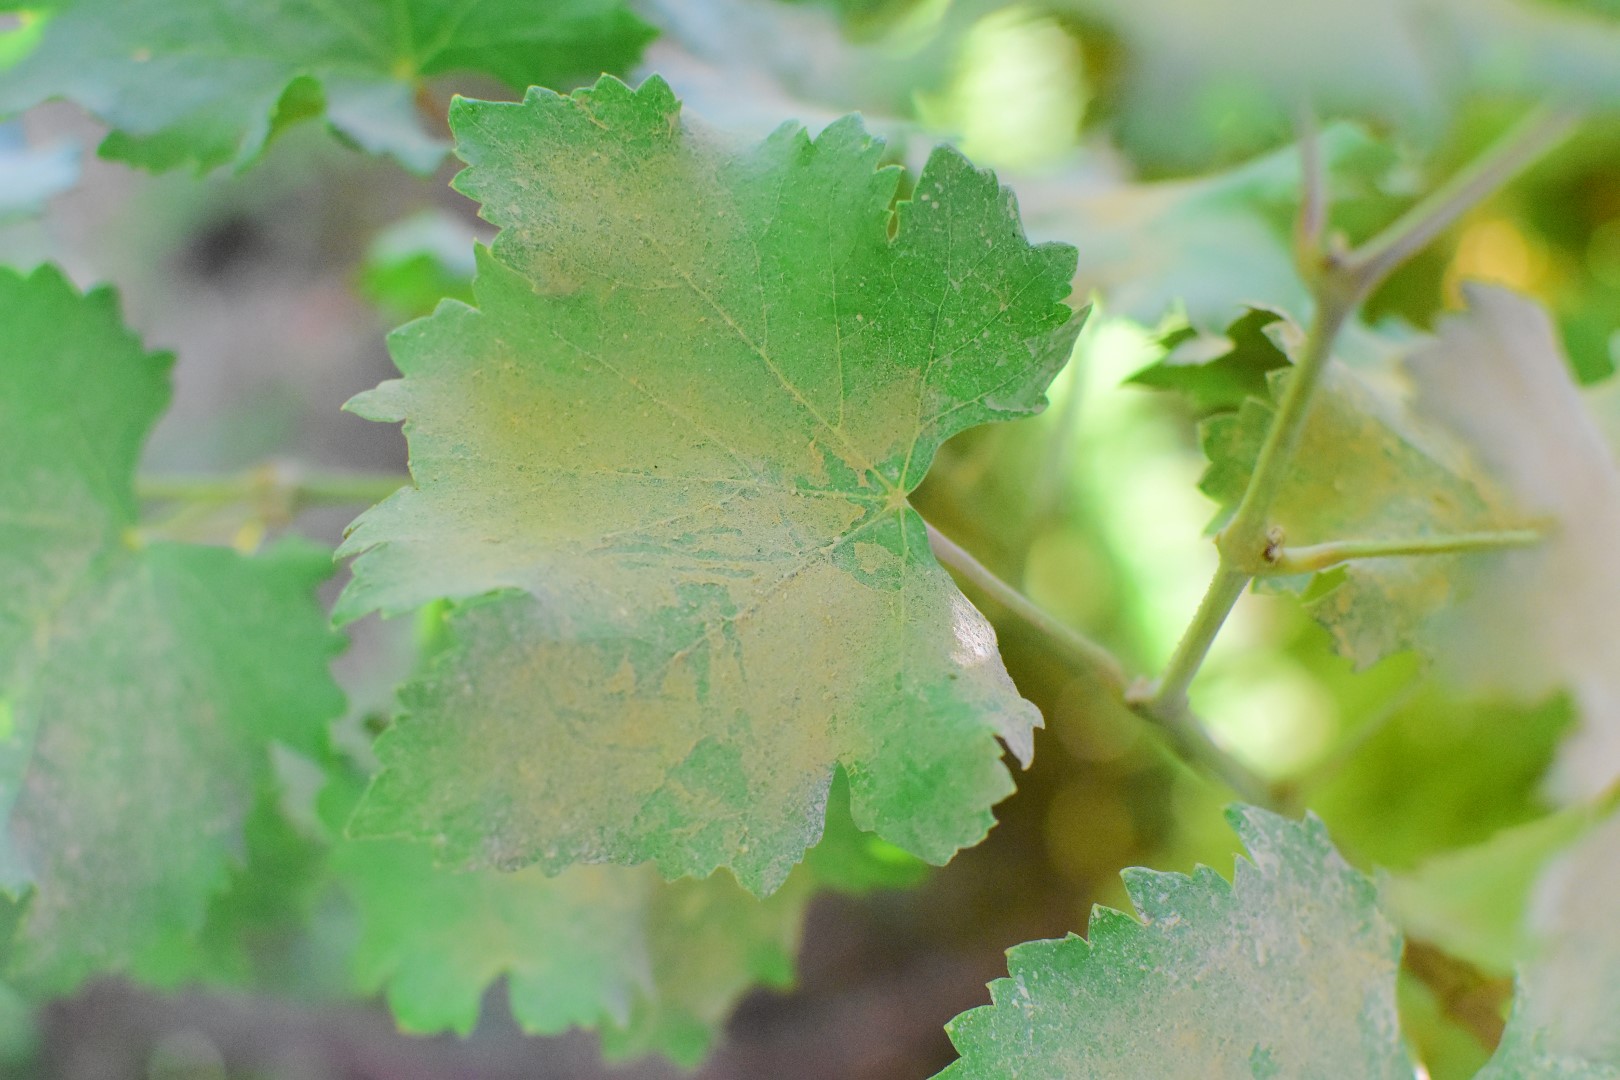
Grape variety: Deas Al-Annz